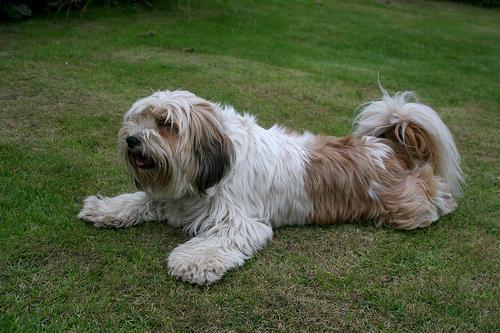
Tibetan_terrier